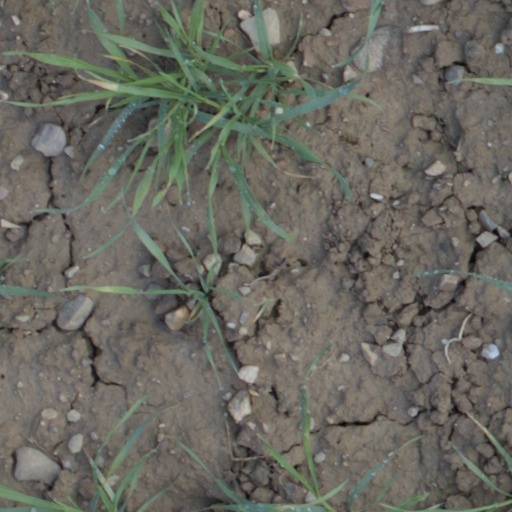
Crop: wheat